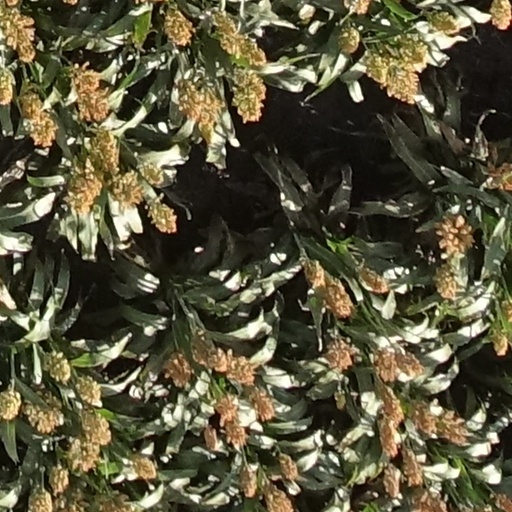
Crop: sorghum